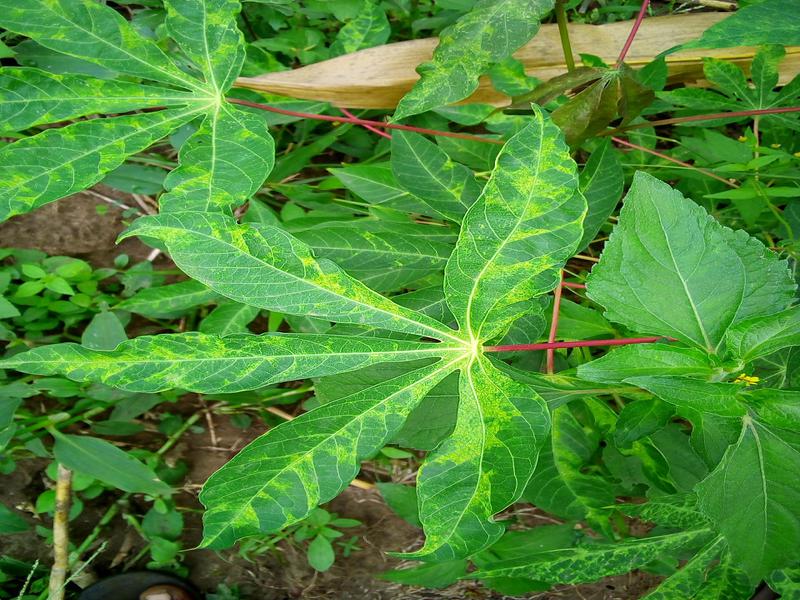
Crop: cassava
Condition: mosaic_disease